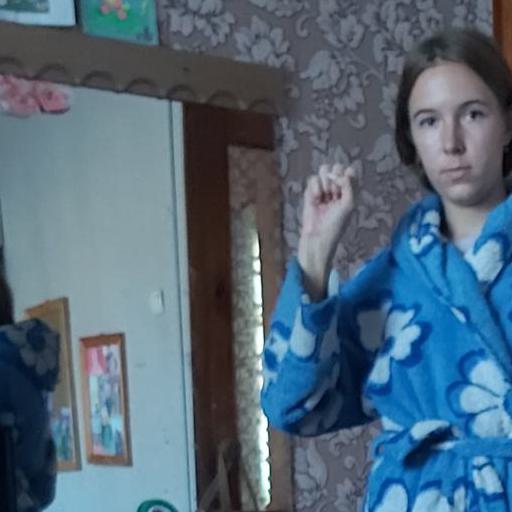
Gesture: fist